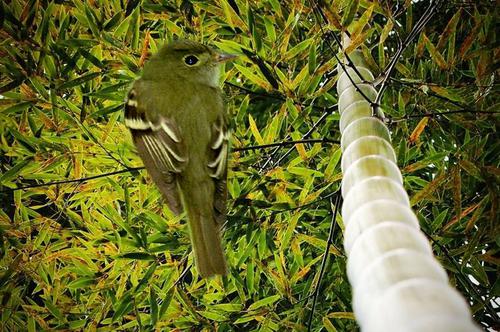
Bird species: Acadian_Flycatcher
Bird type: landbird
Background: land